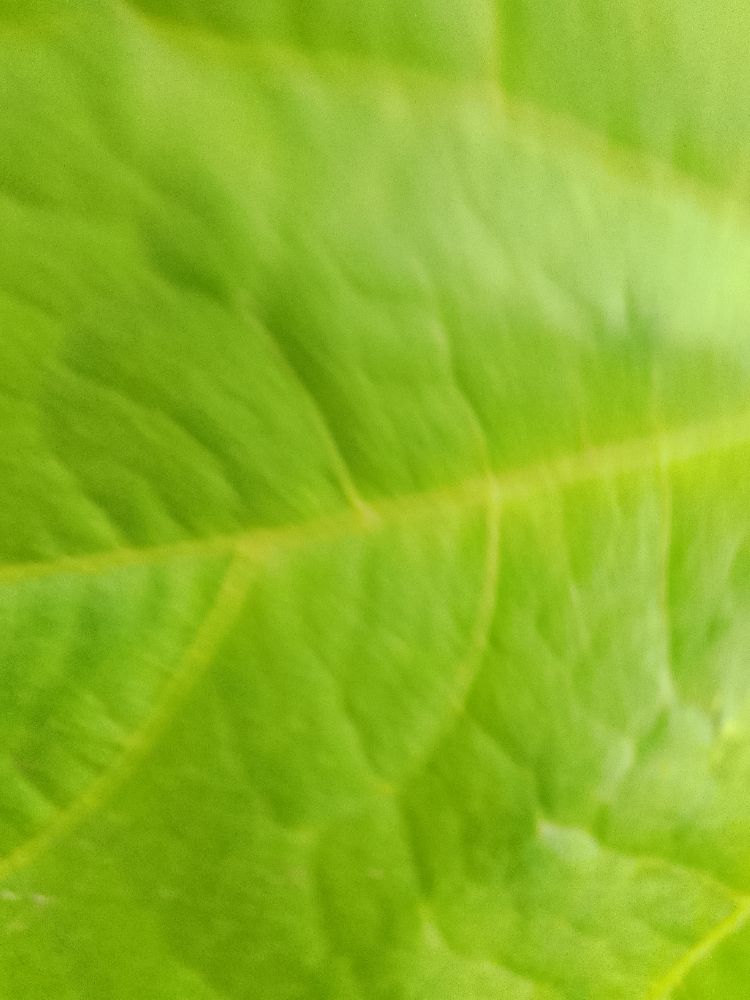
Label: healthy